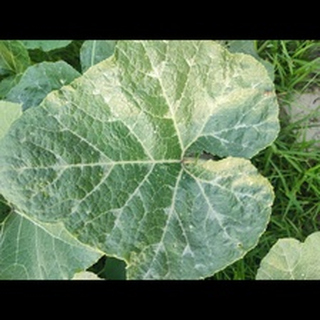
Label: pumpkin_bacterial_leaf_spot